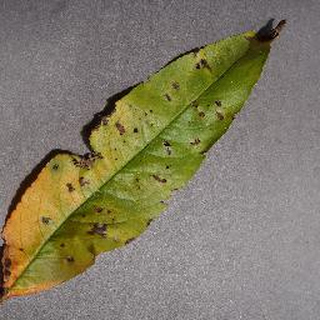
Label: peach_bacterial_spot